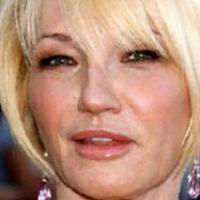
Age group: age 56-65